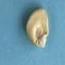
Maize quality: Good